Black Procession

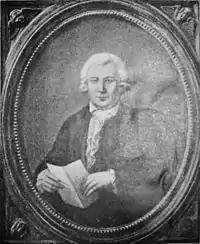
Jan Dekert, president of Warsaw and leader of the Black Procession

Black procession was a demonstration held by burghers of Polish royal cities in Polish–Lithuanian Commonwealth's capital of Warsaw on 2 December 1789, during the Great Sejm. It vastly contributed to the passage of a belated major urban reform.